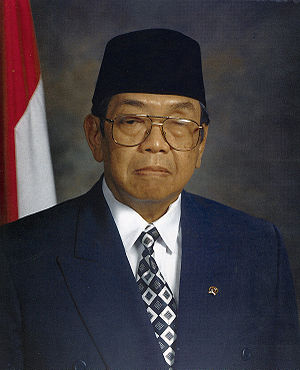
Abdurrahman Wahid
Abdurrahman Wahid var en indonesisk politiker, der var landets præsident fra 1999 til 2001.